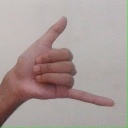
अक्षर: द